Striker (miniatures game)

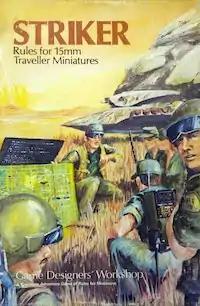
Box cover by William H. Keith

Striker is a science fiction miniatures wargame, designed by Frank Chadwick, and illustrated by William H. Keith. It was published by Game Designers' Workshop in 1981 as a boxed expansion to the "Traveller" role-playing game. Although "Striker" is a 15mm miniatures ruleset, GDW consider it their eighth Traveller boardgame. It was republished in 2004 as part of Far Future Enterprises "Traveller: The Classic Games, Games 1-6+".